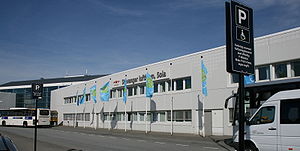
Stavanger Lufthavn, Sola
Stavanger Lufthavn i 2007